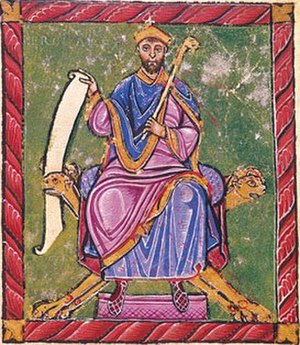
Fruela 2. af León
Fruela 2. af Léon
Fruela 2. af Léon var konge af Asturien fra sin fars, Alfonso 3. af Asturiens, død i 910 og indtil sin egen død. Da hans far døde, blev kongeriget delt, sådan at den tredje søn, Fruela, fik den oprindelige del, den anden, Ordoño, fik Galicien, mens den ældste, García, fik León. Som konge af Asturien overtog han arbejdet med at styrke kontrollen med den region, som senere blev kaldt Kastilien, og med at holde dens grever i skak.